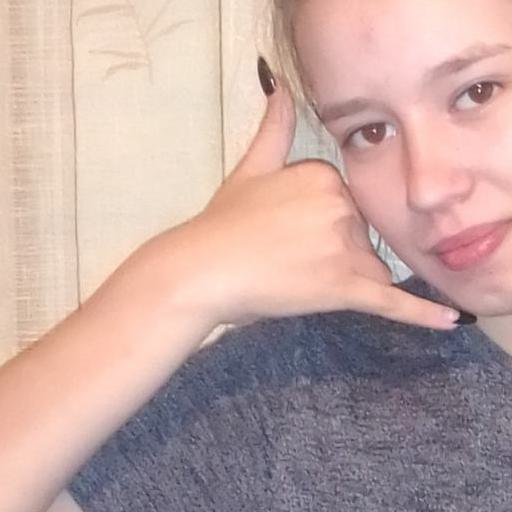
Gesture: call